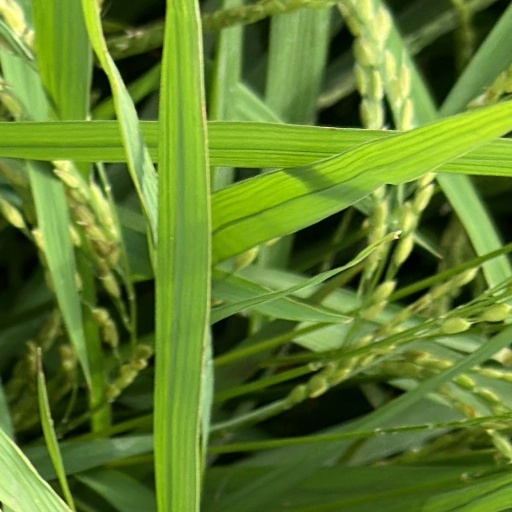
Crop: rice